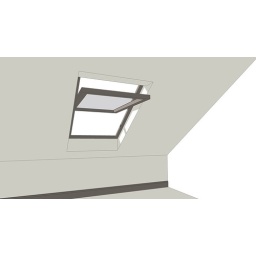
Interior Detail : Room in a roof : example of roof window